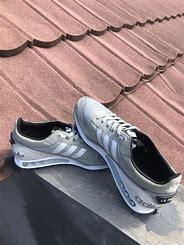
Brand: Adidas
Model: La Ii